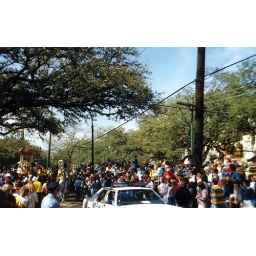
019-1987- captain of rex on white horse and king of rex on float-photo by Jim Pilet